Costa Fascinosa

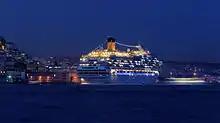
"Costa Fascinosa" at night in Istanbul.

"Costa Fascinosa" and sister ship were ordered in October 2007 as part of a 2.4 billion euro expansion of the Costa Crociere fleet, with five ships entering service between 2009 and 2012 to increase the company's passenger capacity by 50%. "Costa Fascinosa" cost 510 million euro to build.